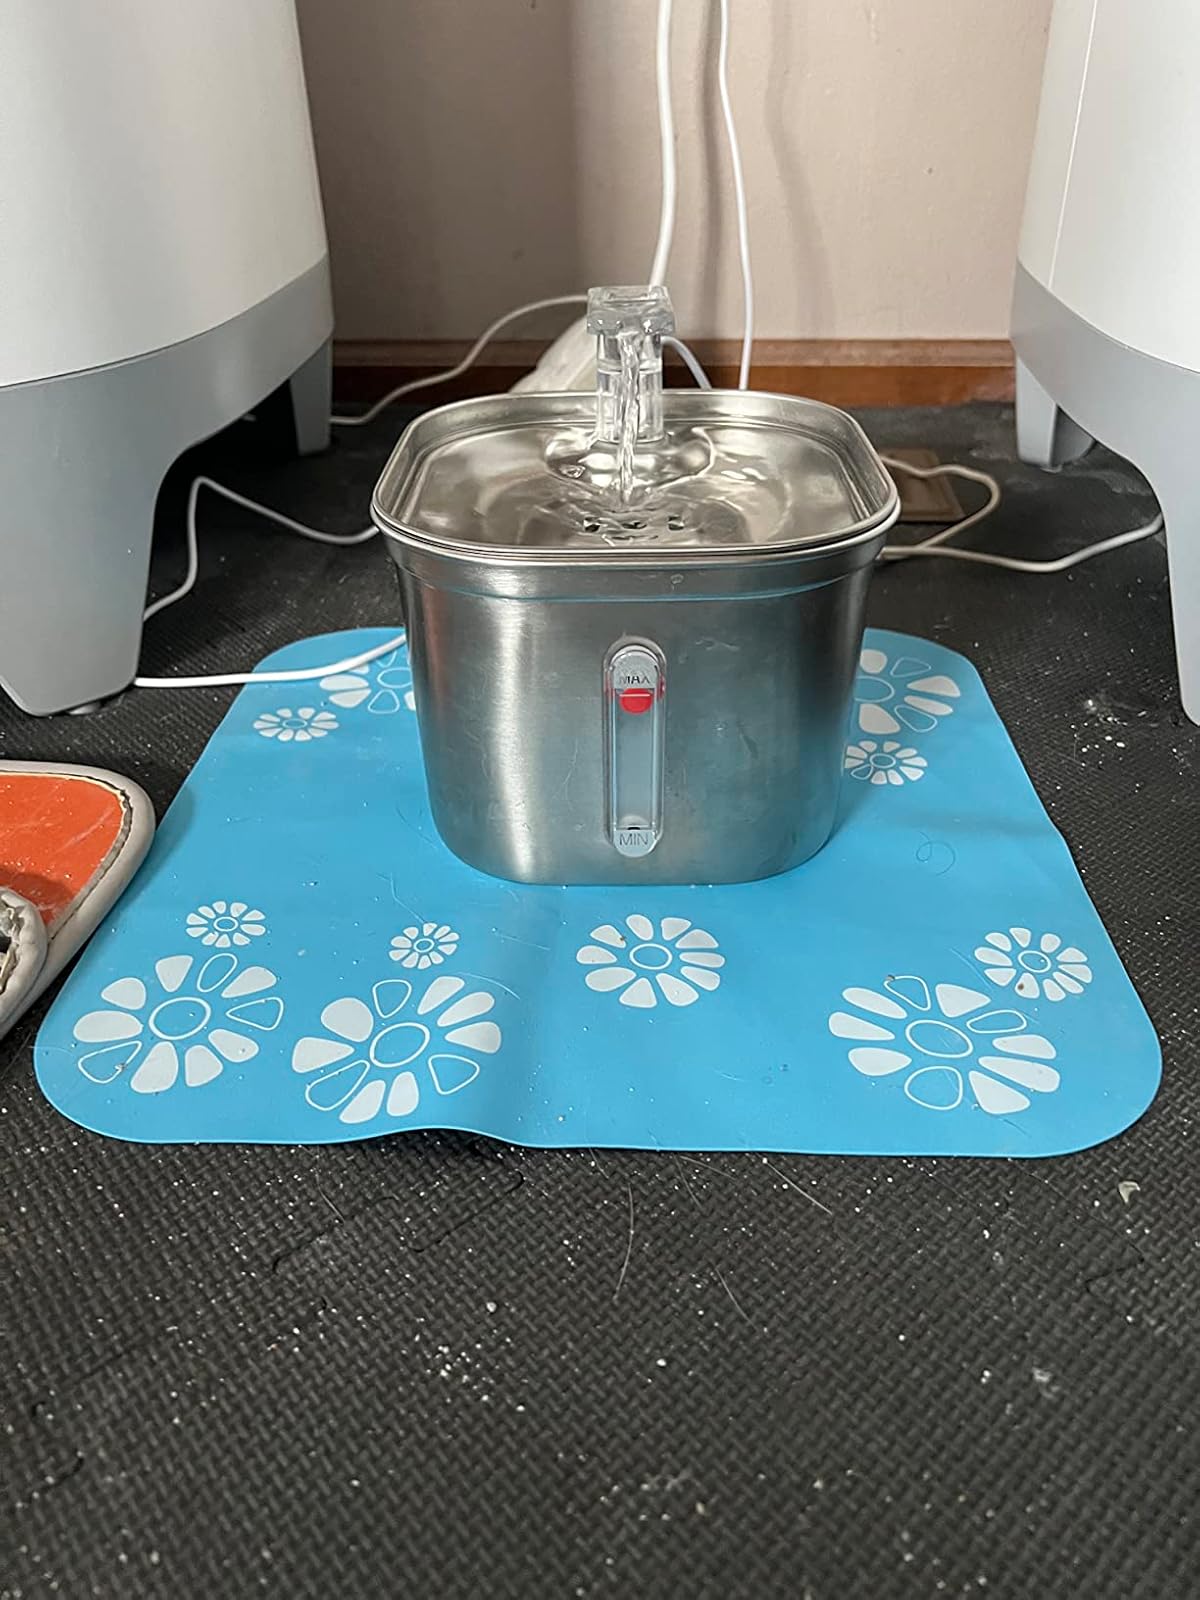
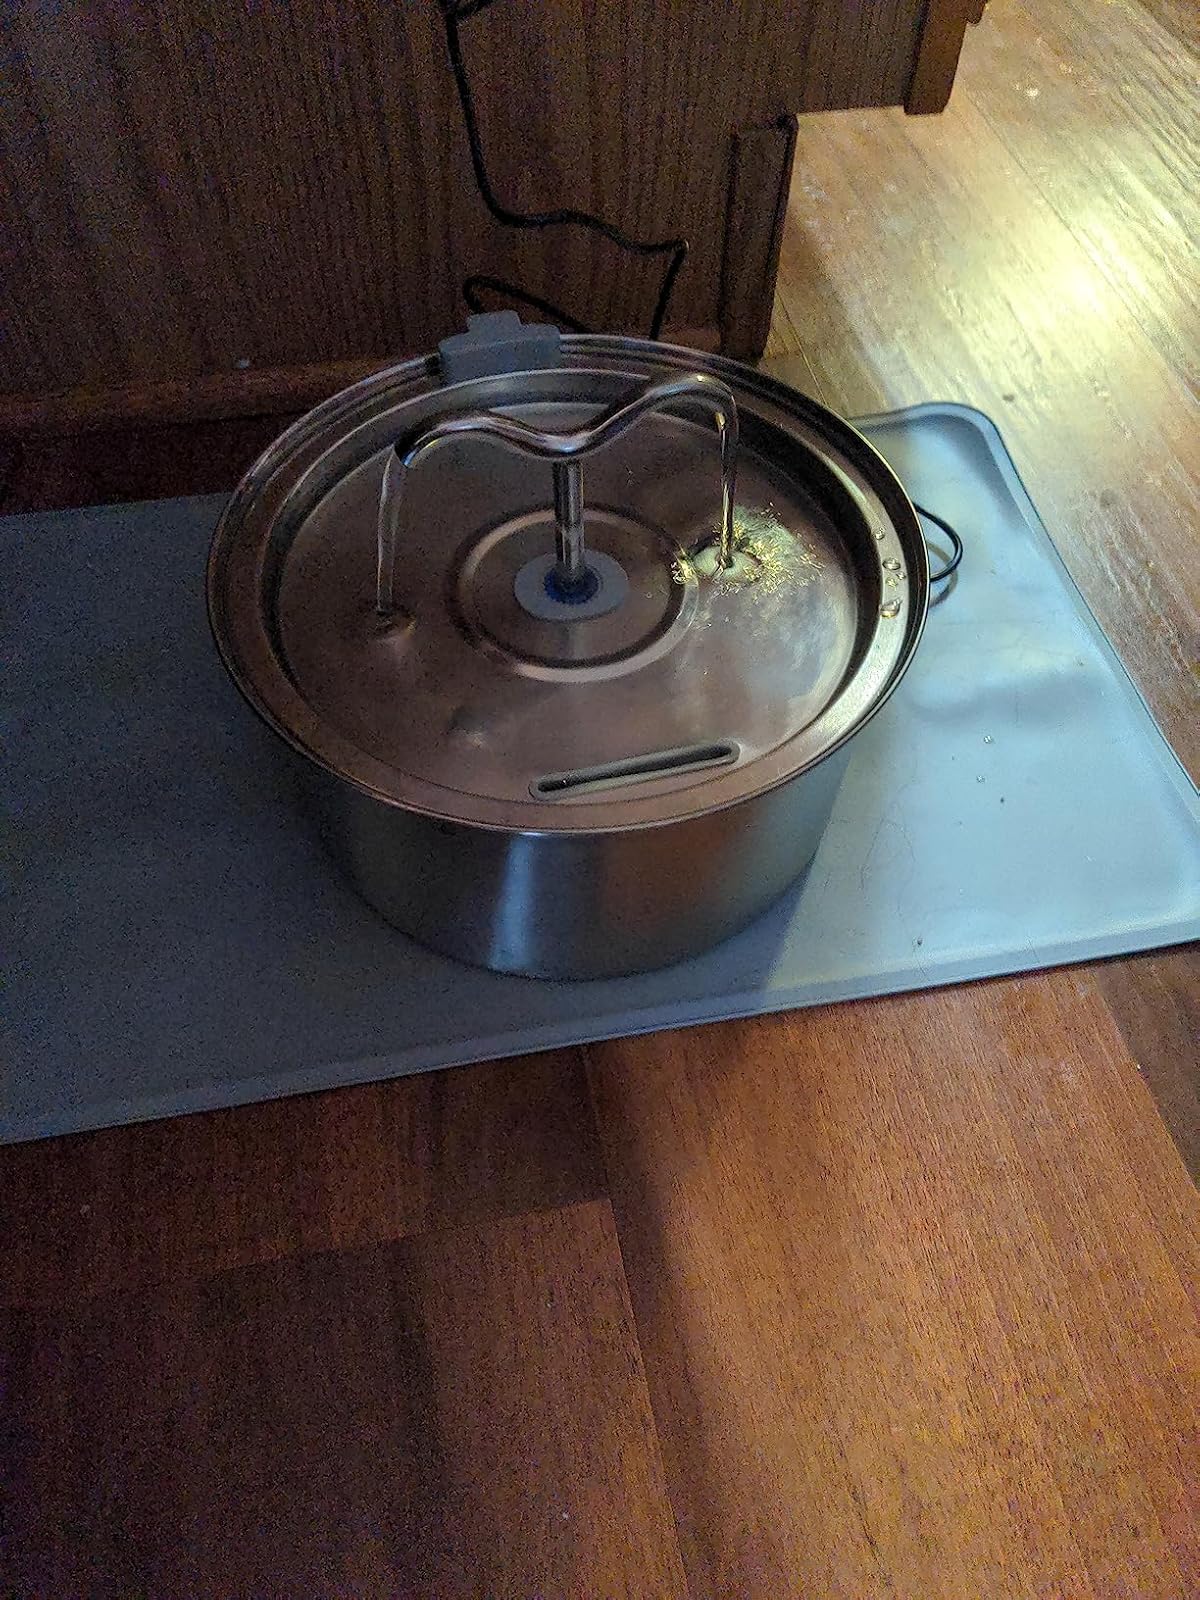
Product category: items_bowl
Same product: no